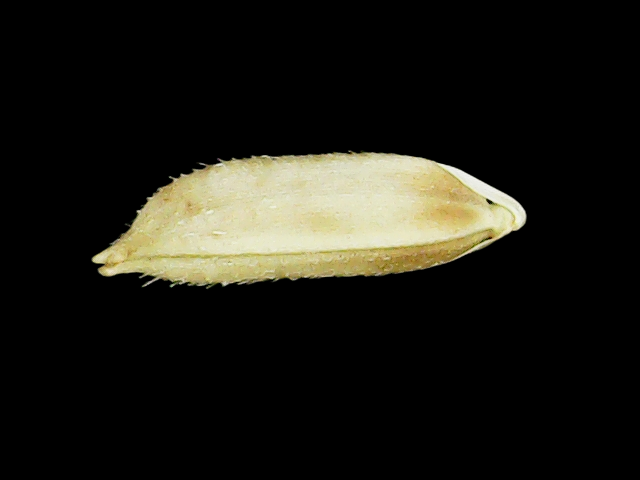
Rice variety: Binadhan11